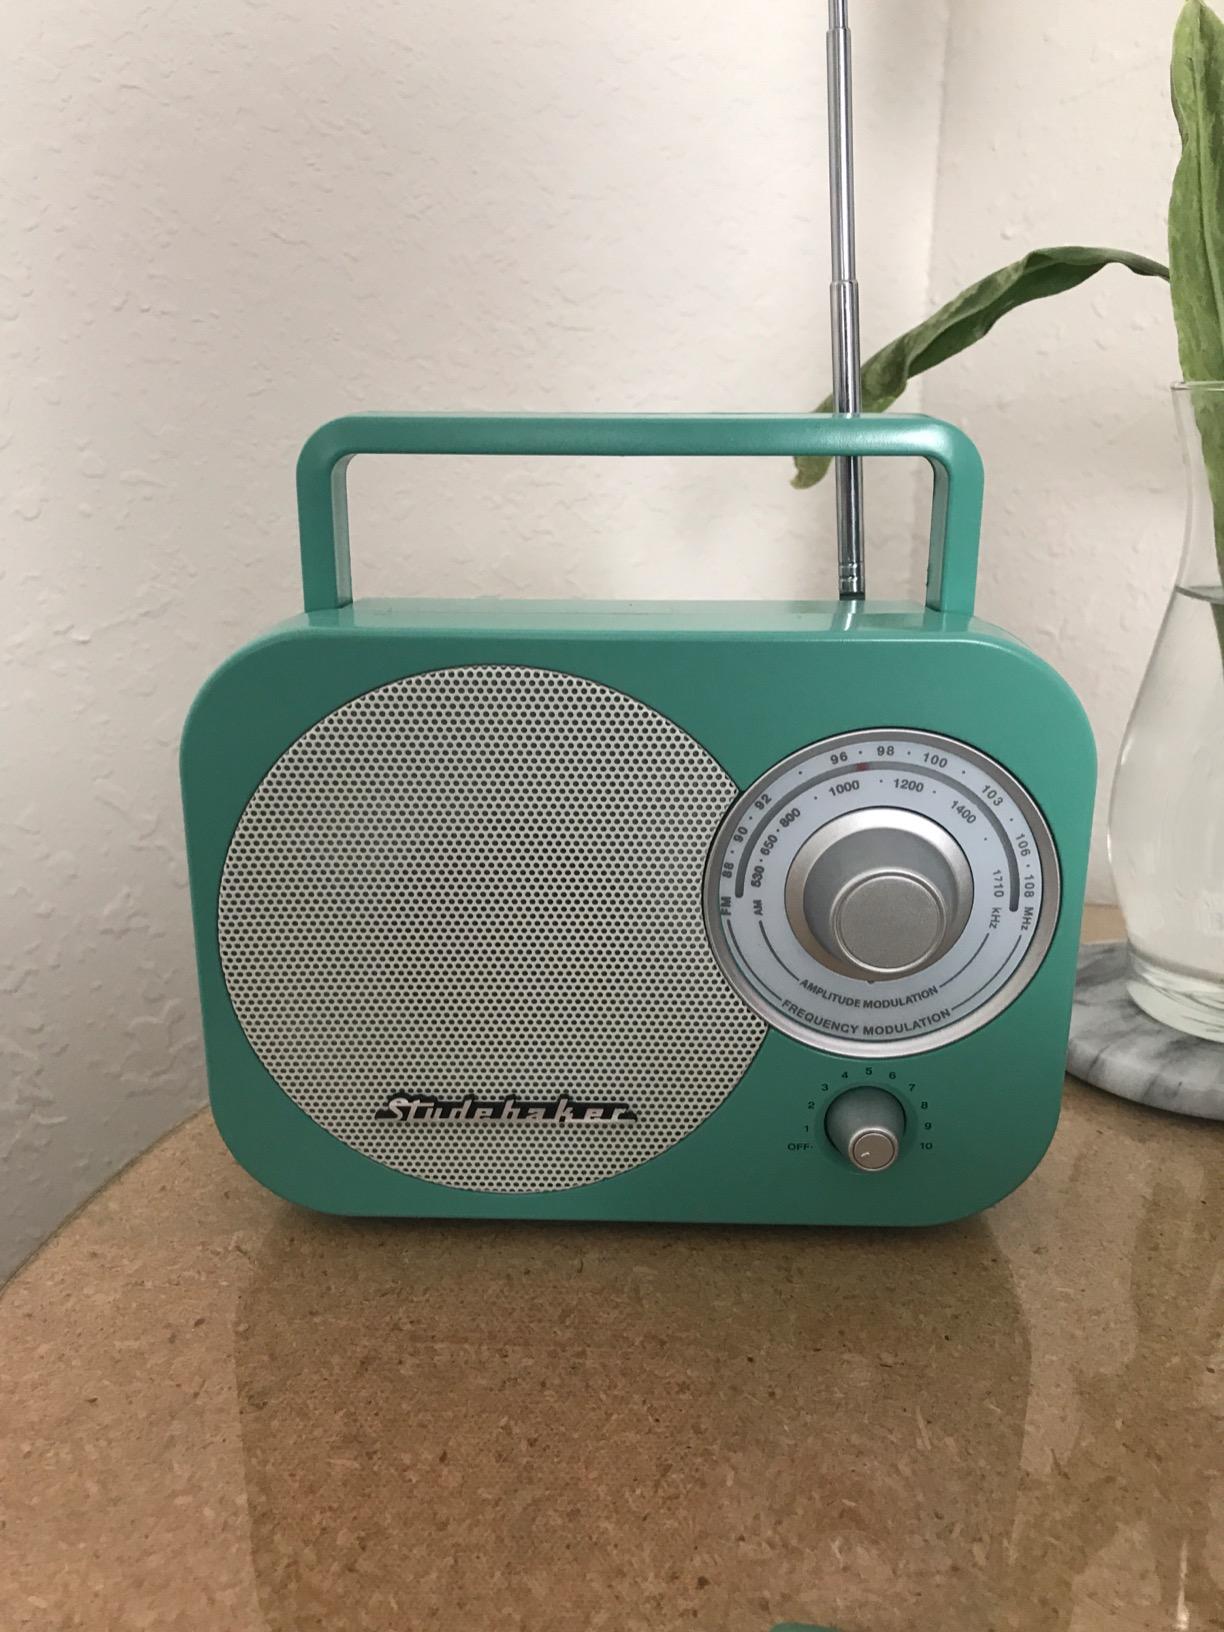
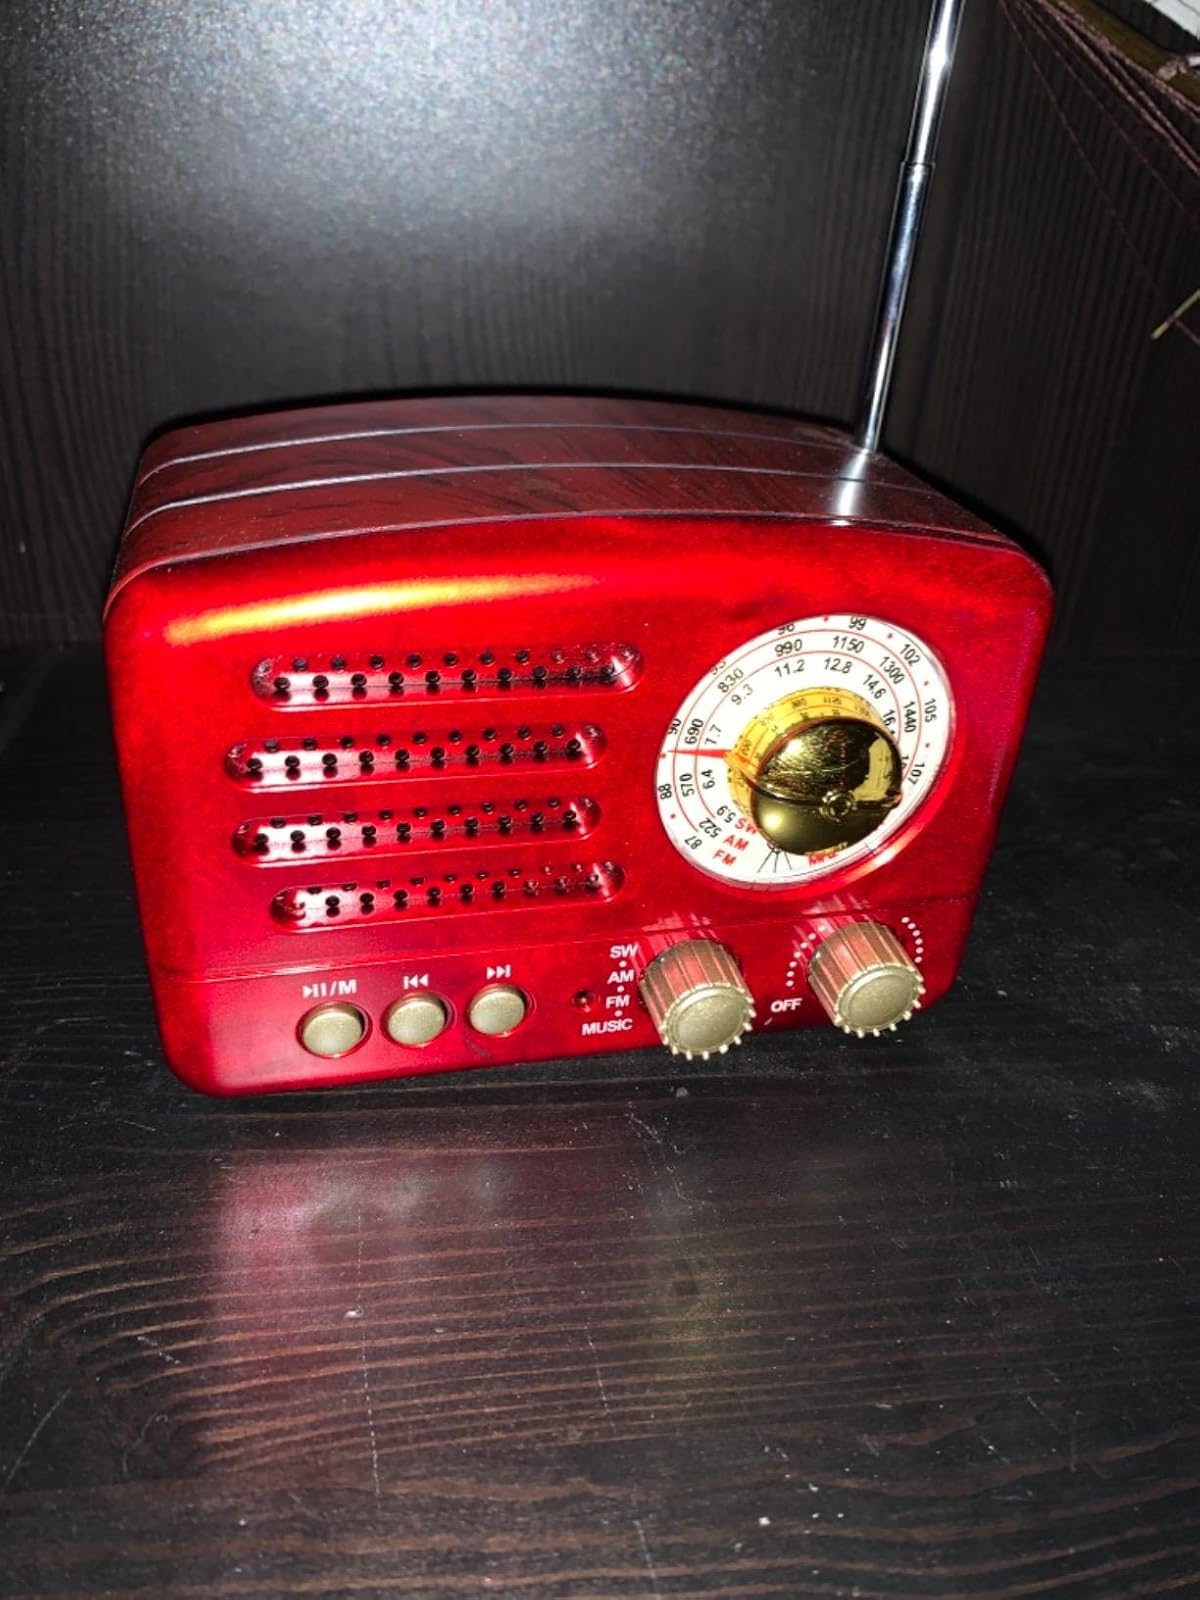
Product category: radio
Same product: no